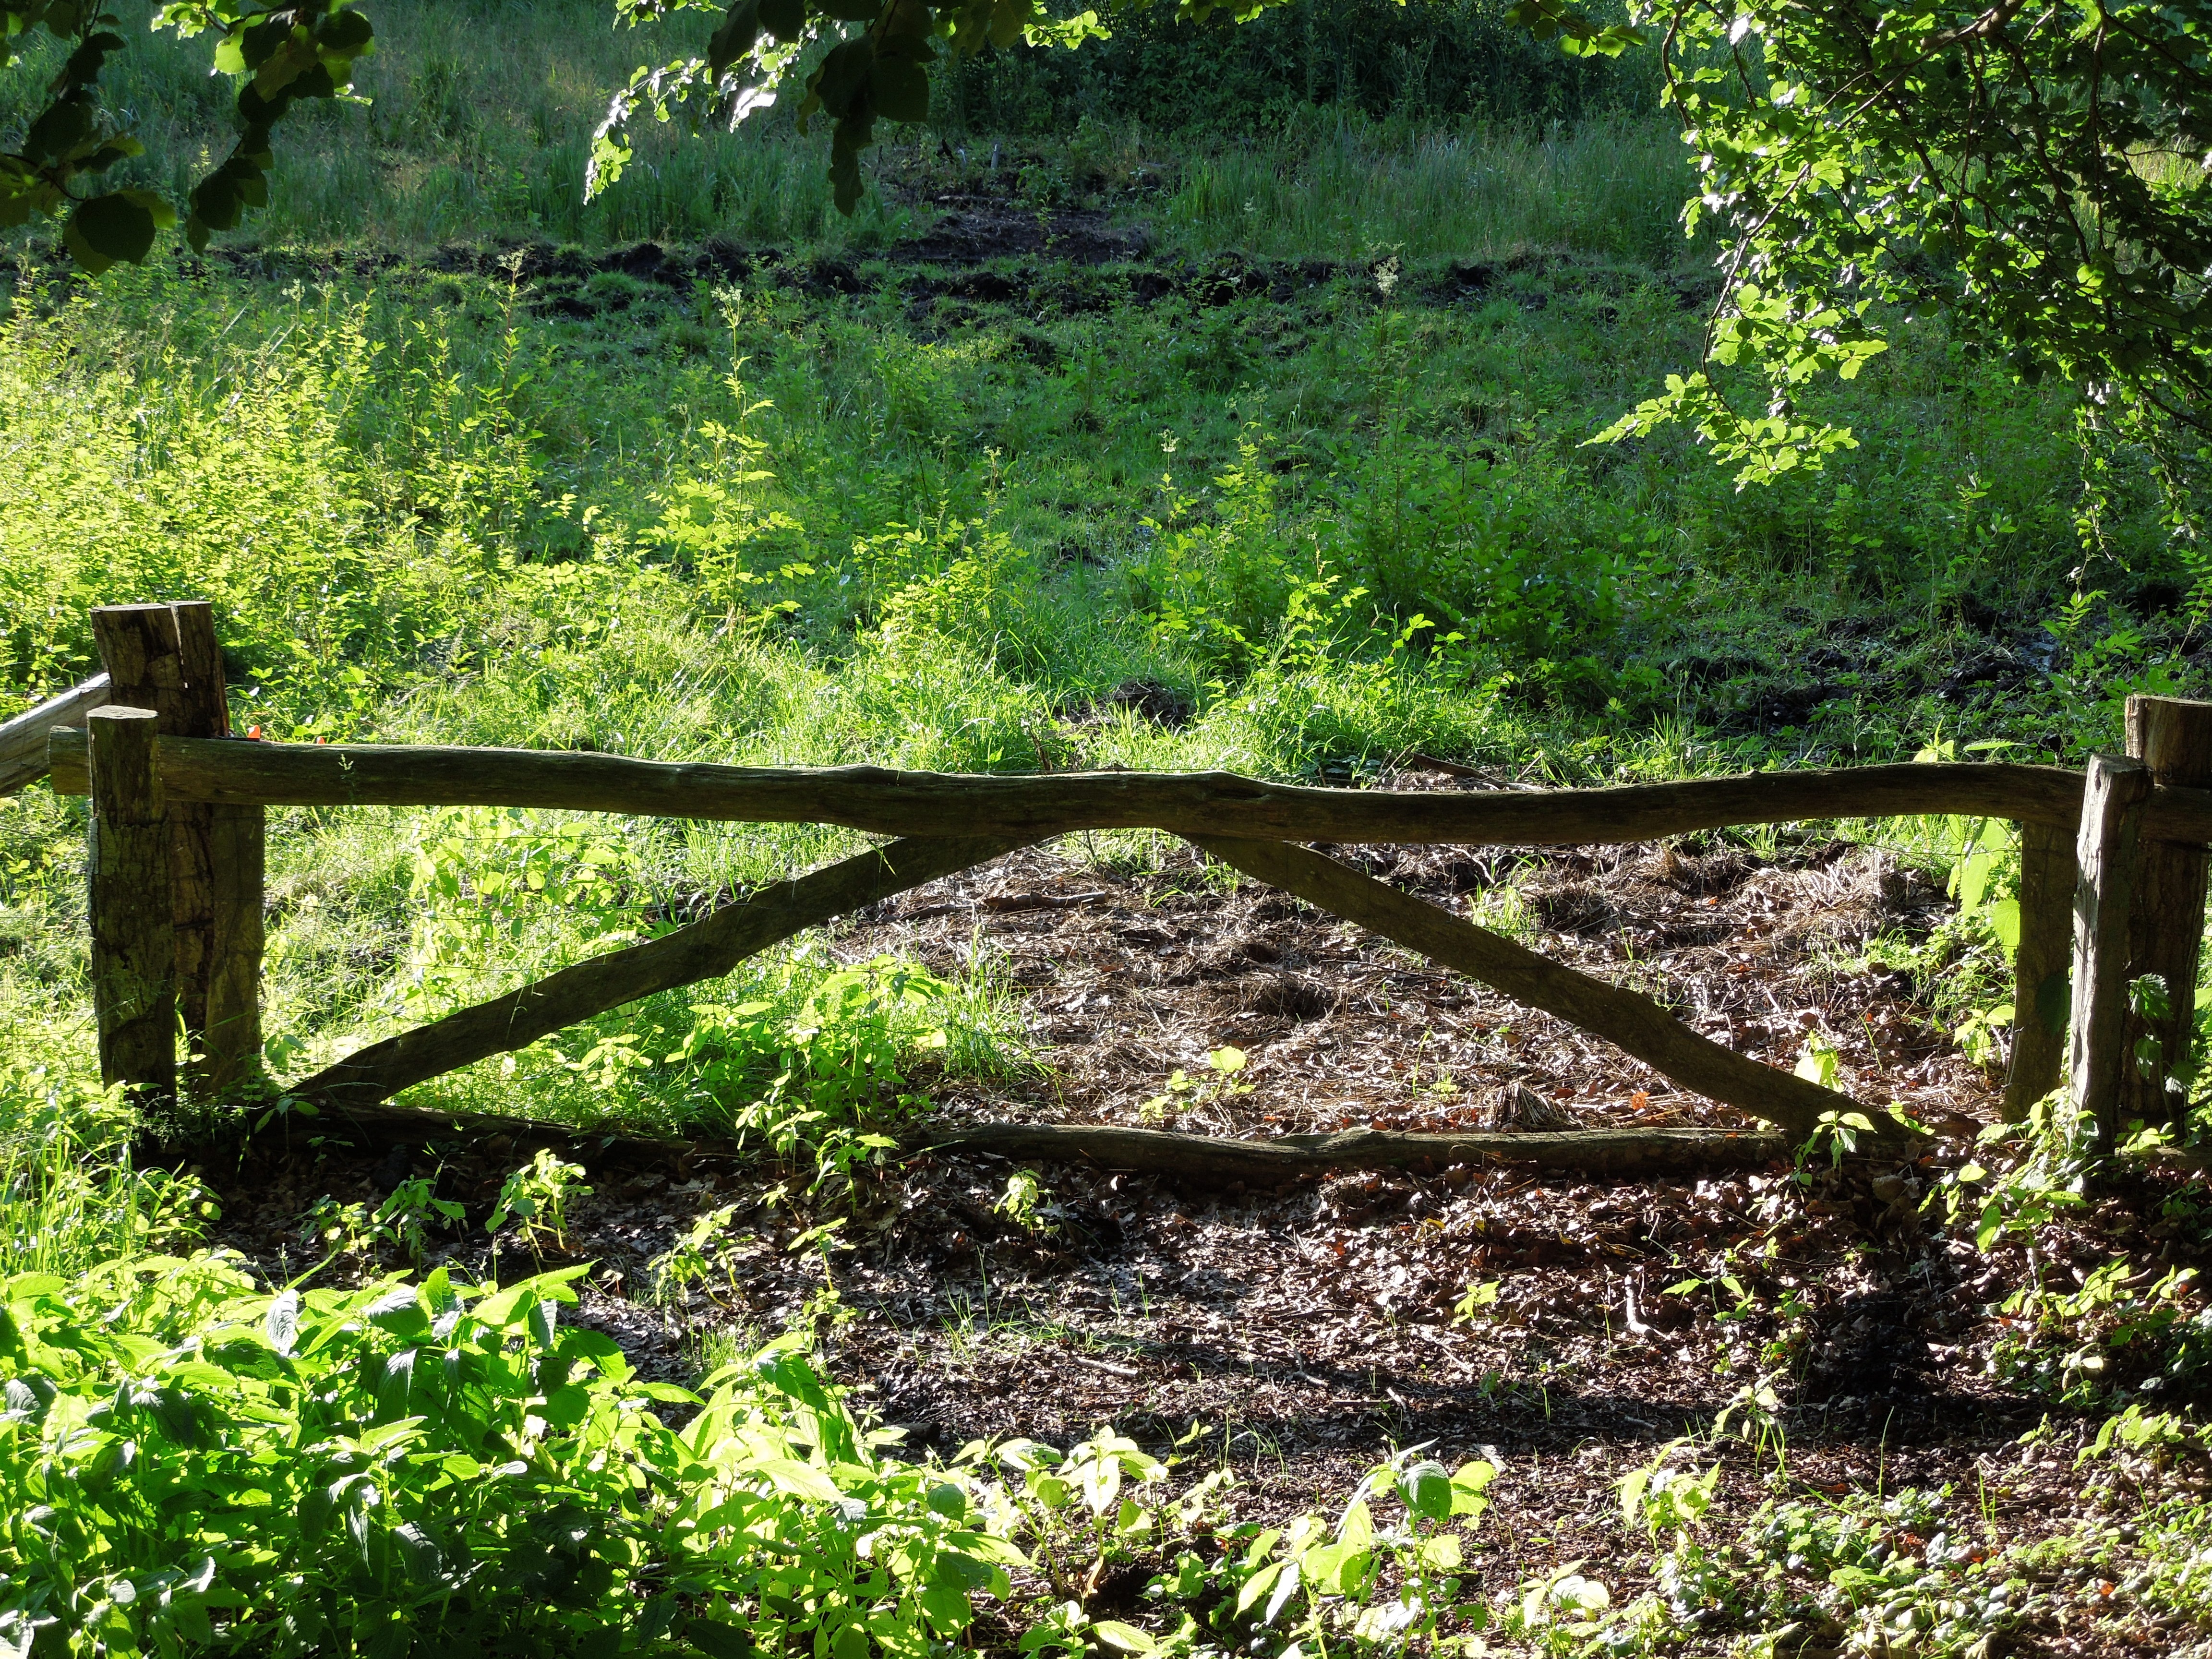
tree, forest, grass, fence, plant, track, trail, leaf, flower, pond, stream, green, jungle, botany, garden, door, shrub, wetland, mark, woodland, habitat, rural area, natural environment